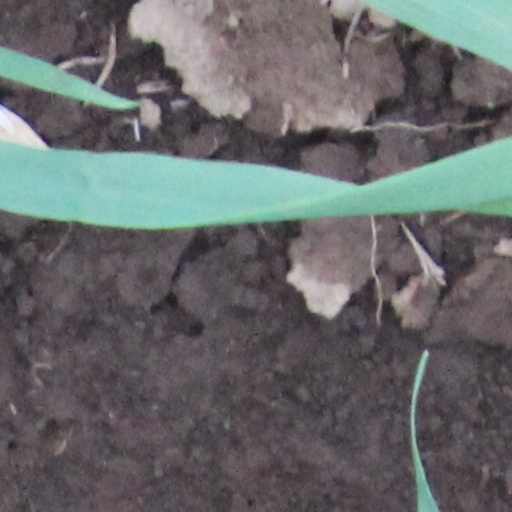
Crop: wheat